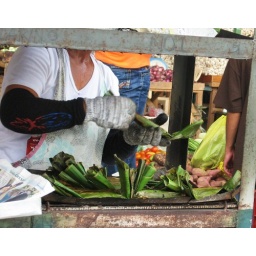
The green banana leaves used in wrapping tupig, a Pangasinan delicacy